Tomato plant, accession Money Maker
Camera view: bottom (45 deg); turntable rotation: 30 degrees
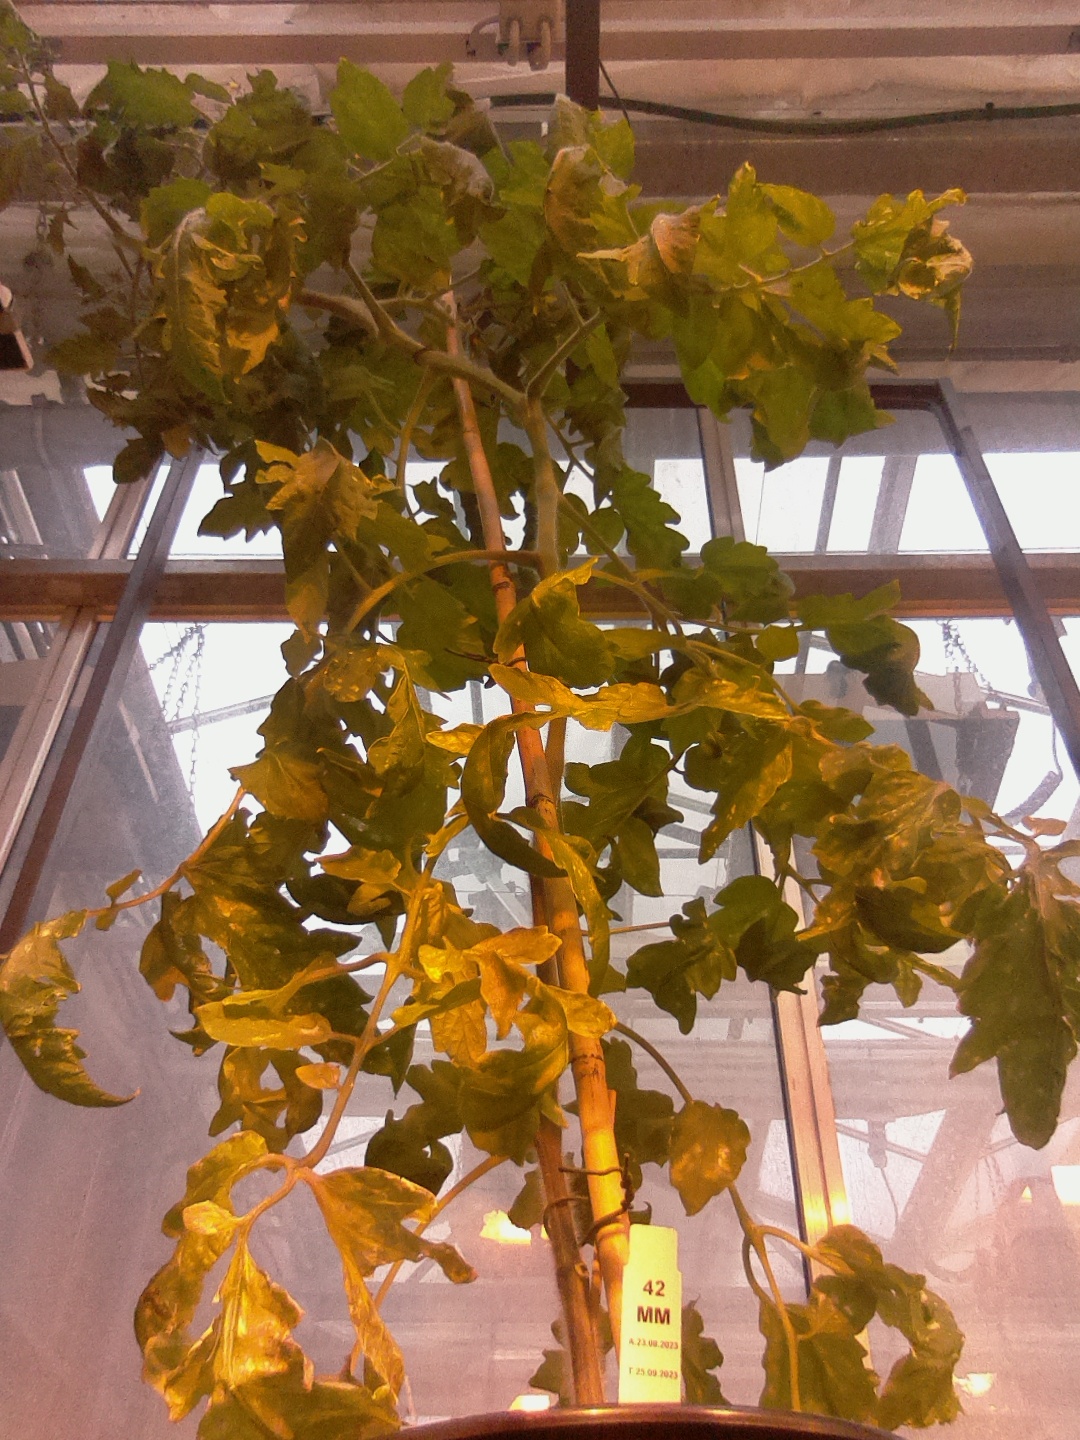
BBCH growth stage 70: Fruits at the main stem or branches visibles